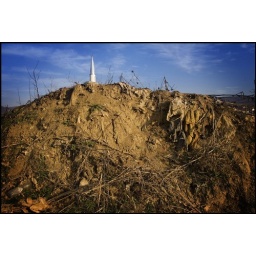
A small hill made of wastes and ground in Prishtina.